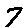
Label: 7